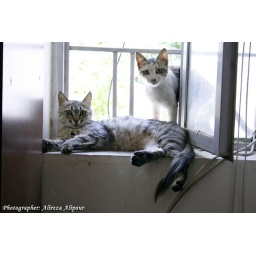
cat in window 1